Ivan the Terrible (1945 film)

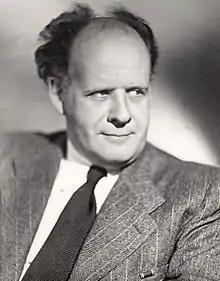
Sergei Eisenstein in 1939

In May 1940, Sergei Eisenstein wrote to Minister of Cinematography Ivan Bolshakov about two screenplays he planned to co-write with Lev Sheinin. The first was about British World War I officer T. E. Lawrence, the second about the Beilis affair, the 1913 trial of a Jewish man who was falsely accused of killing a gentile boy. Additionally, Eisenstein had a film about Russian poet Alexander Pushkin in mind. When Bolshakov did not reply, Eisenstein and Sheinin wrote directly to Soviet leader Joseph Stalin on 31 December, expanding on their ideas for a Beilis film, but this project was rejected in January 1941. That month Eisenstein met with Andrei Zhdanov, Chairman of the Russian Supreme Soviet, who instead commissioned on Stalin's behalf a film about the Russian tsar Ivan IV, commonly known by his epithet "the Terrible".